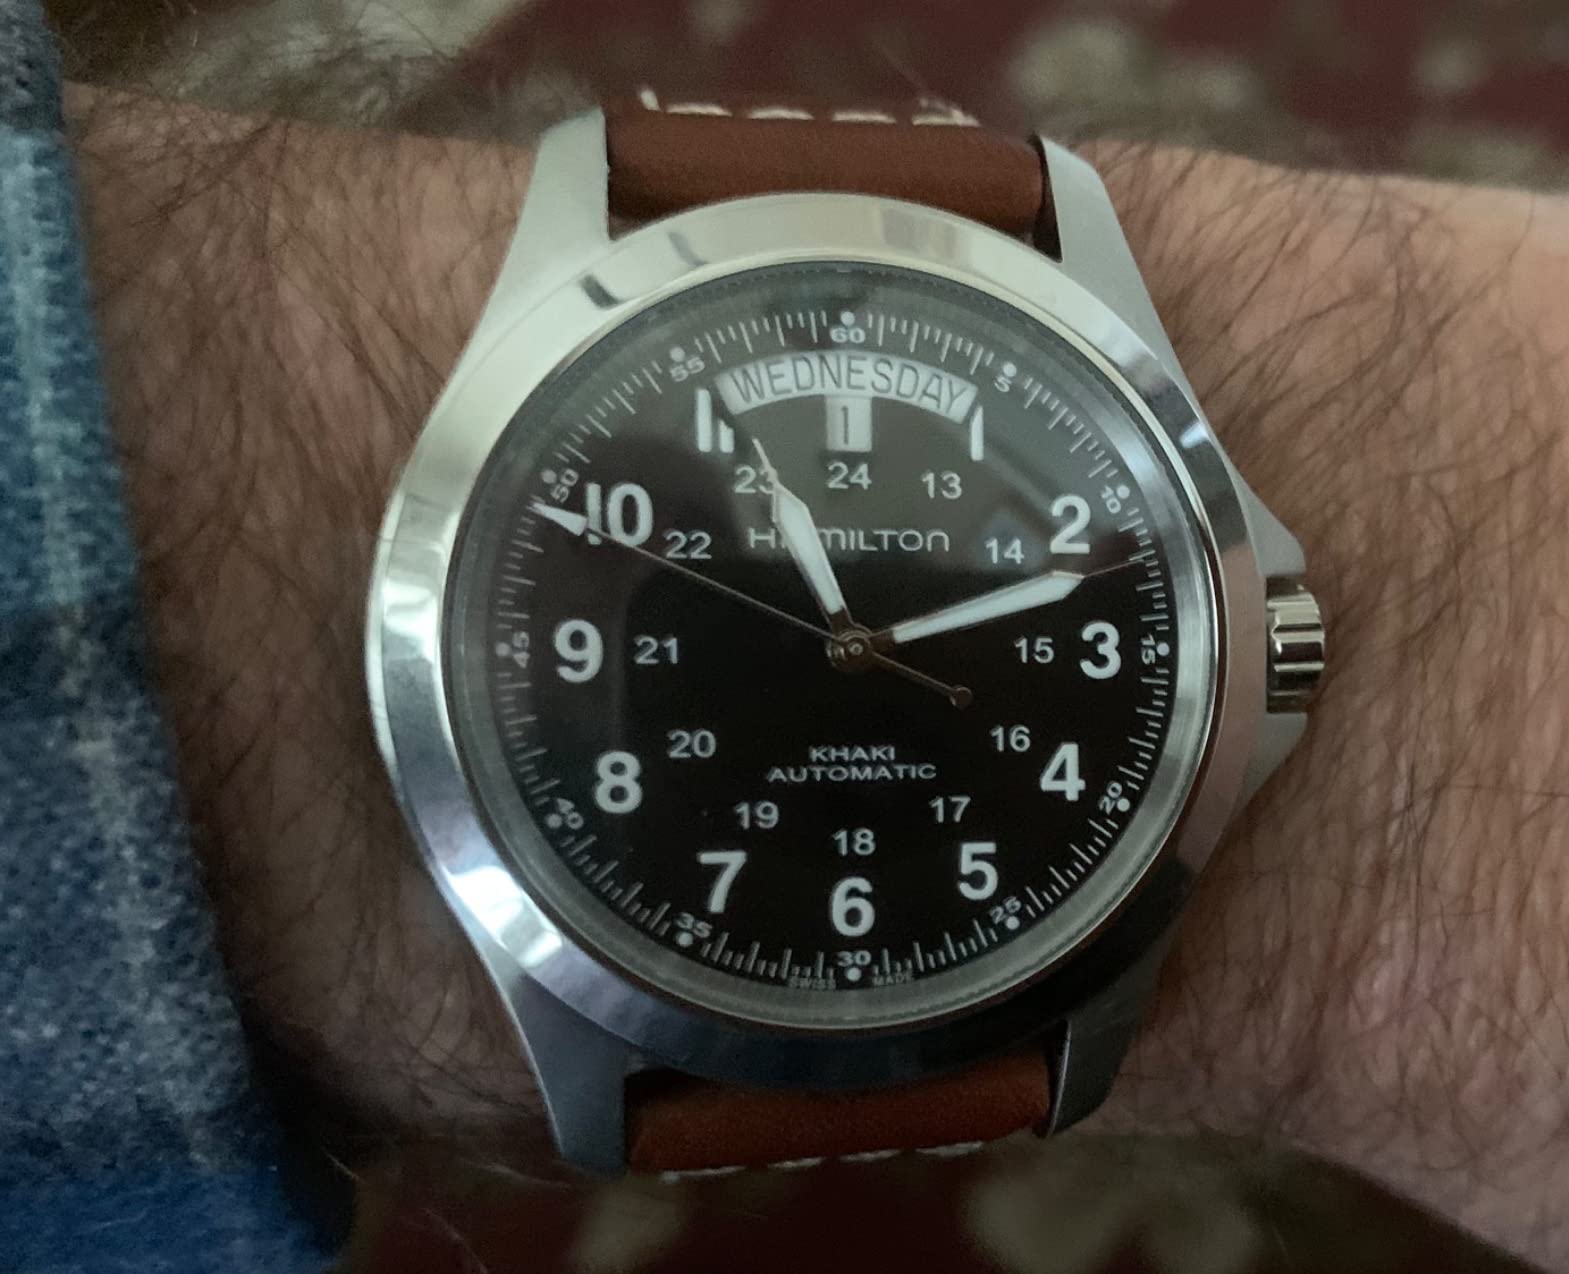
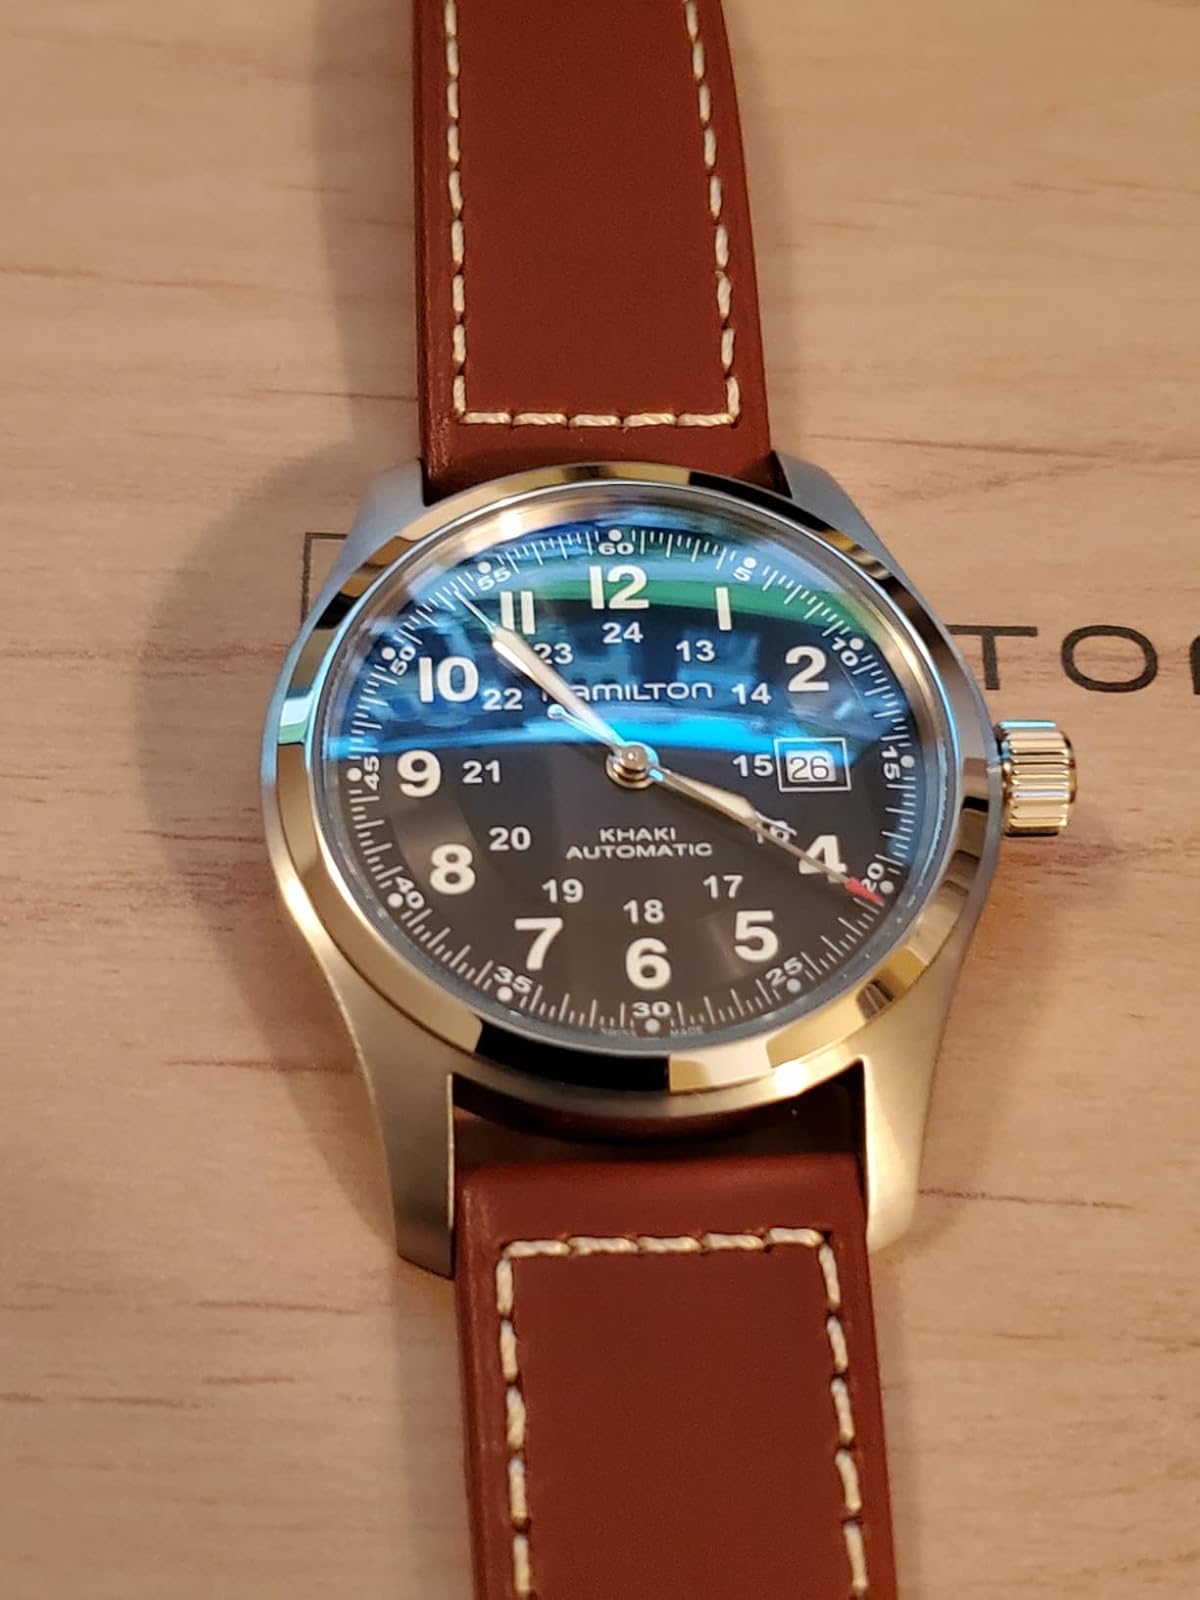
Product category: accessories_watch
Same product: no